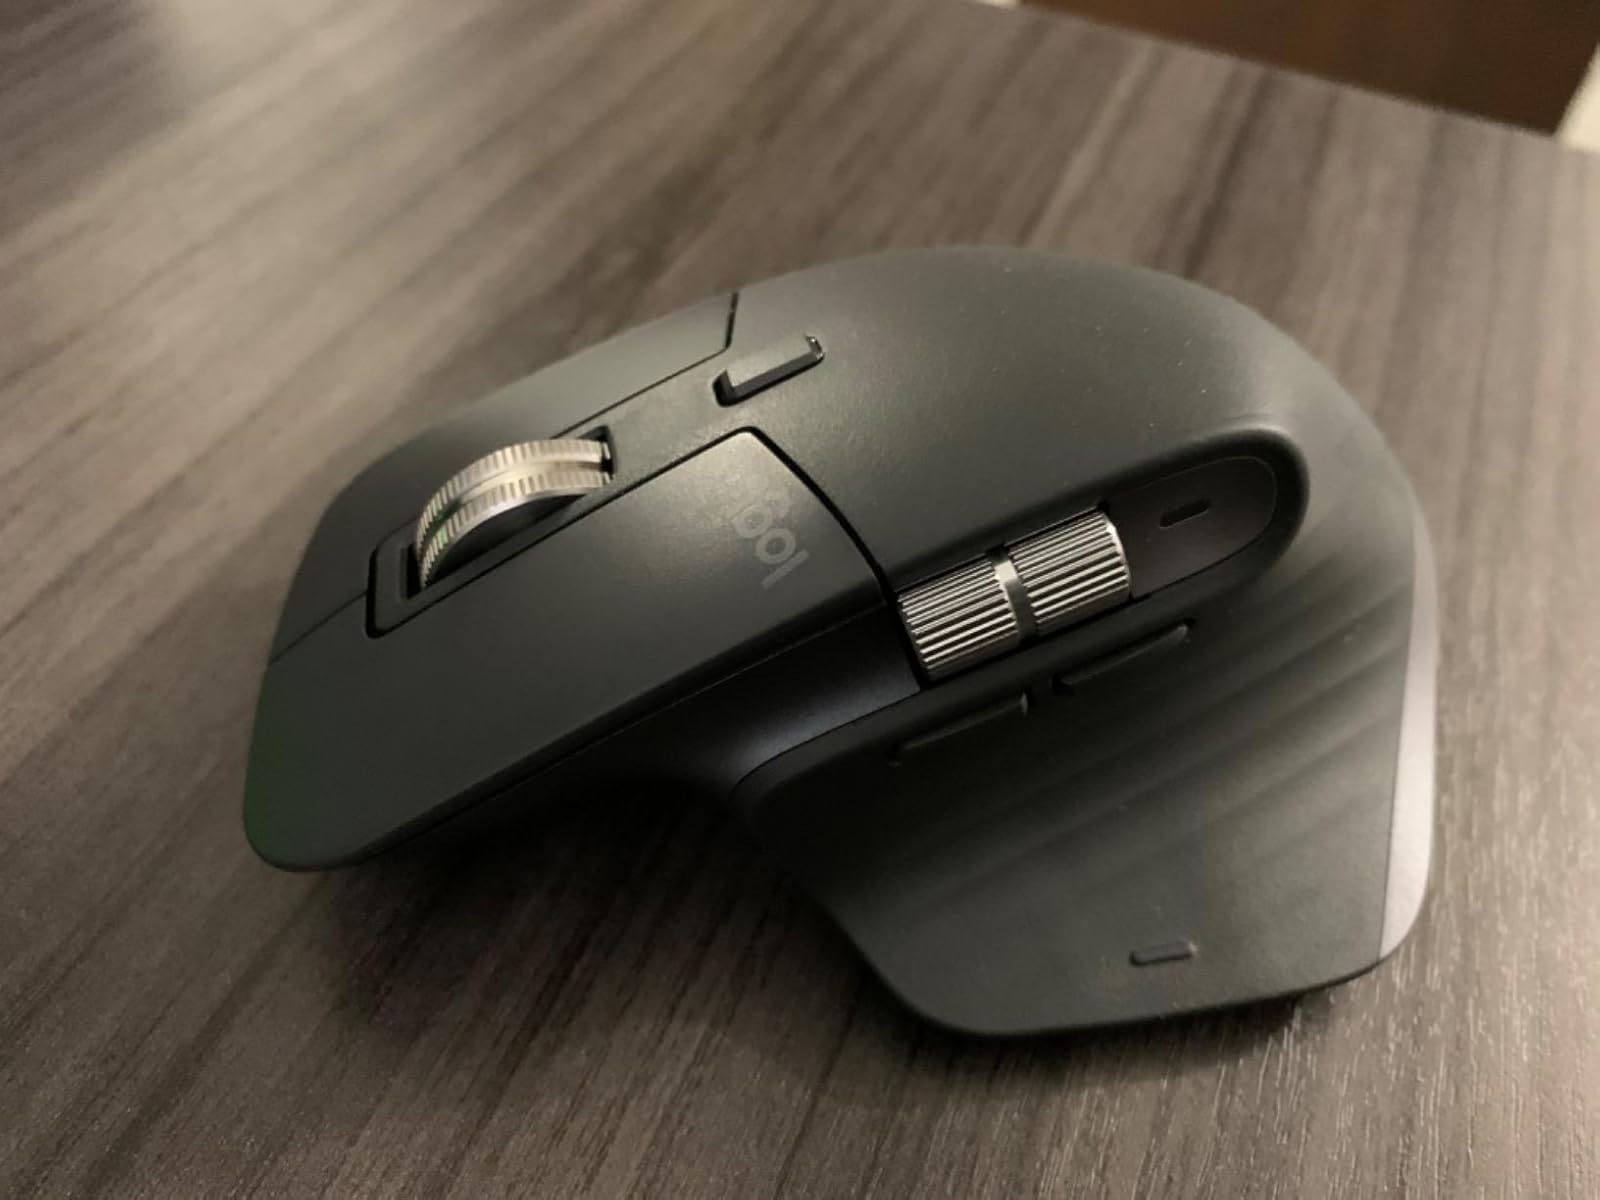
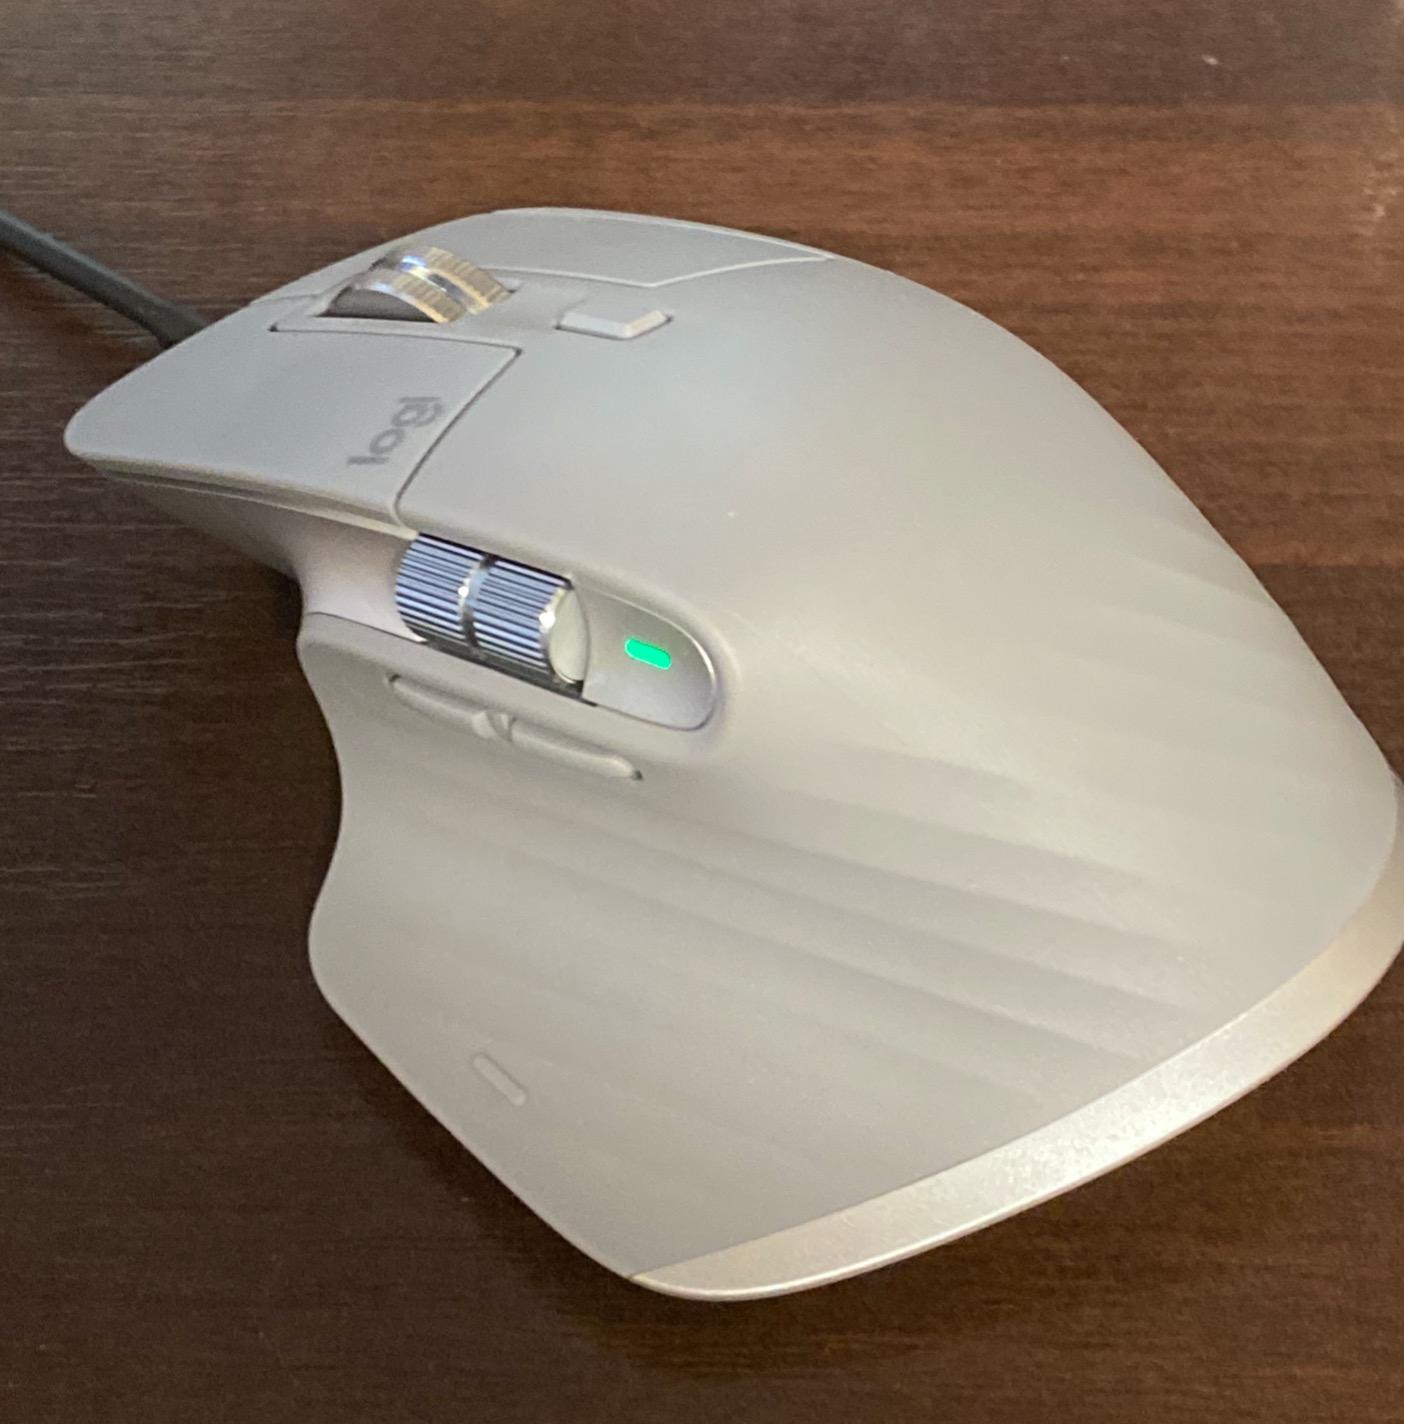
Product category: mouse
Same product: no